Minnesota Historical Society

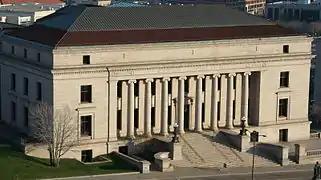
The former Historical Society building seen from the roof of the State Capitol

The Society would continue to operate out of the Capitol until the Minnesota State Legislature appropriated $500,000 for the construction of a fireproof historical building via an act passed in 1913 and amended in 1915. The building was completed in 1917 and the Society finished the process of moving its collections on March 1, 1918. The building currently serves as the Minnesota Judicial Center. The Society moved to its current location, the Minnesota History Center, in 1992.